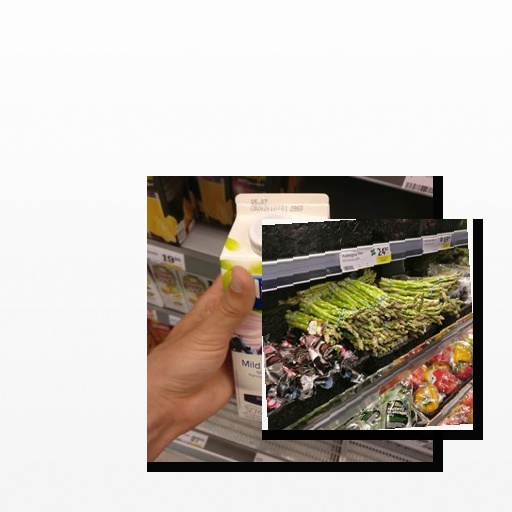
Food items: asparagus, blueberry_soy_yogurt